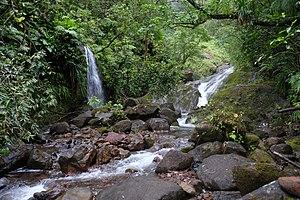
Traversée de la rivière du Galion avec une petite chute d'eau à gauche dans le Parc National de Guadeloupe.
Le Galion est un cours d'eau situé sur l'île de Basse-Terre en Guadeloupe, qui prend sa source dans le parc national de la Guadeloupe et se jette dans la mer des Caraïbes.
La Guadeloupe, en créole guadeloupéen : Gwadloup, et en langues amérindiennes : Karukera, est une île française de l'archipel des Antilles, en réalité un archipel composé de deux parties principales : la Grande-Terre à l'est et la Basse-Terre à l'ouest, séparées par un bras de mer « la Rivière-Salée ». La Guadeloupe est aussi par extension administrative un département français, une région mono-départementale de l'Outre-mer français et une région ultrapériphérique européenne, située dans les Caraïbes ; son code départemental officiel est le « 971 ». Elle est membre de l’OECS.